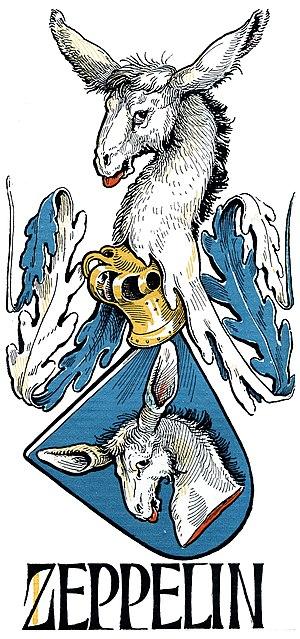
La famille von Zeppelin, ou Zepelin, est une famille de l'ancienne noblesse du Mecklembourg-Poméranie. Cette famille, qui existe toujours, s'est ramifiée notamment au Wurtemberg, en Bavière, en Prusse et au Danemark, avec domaines et charges.